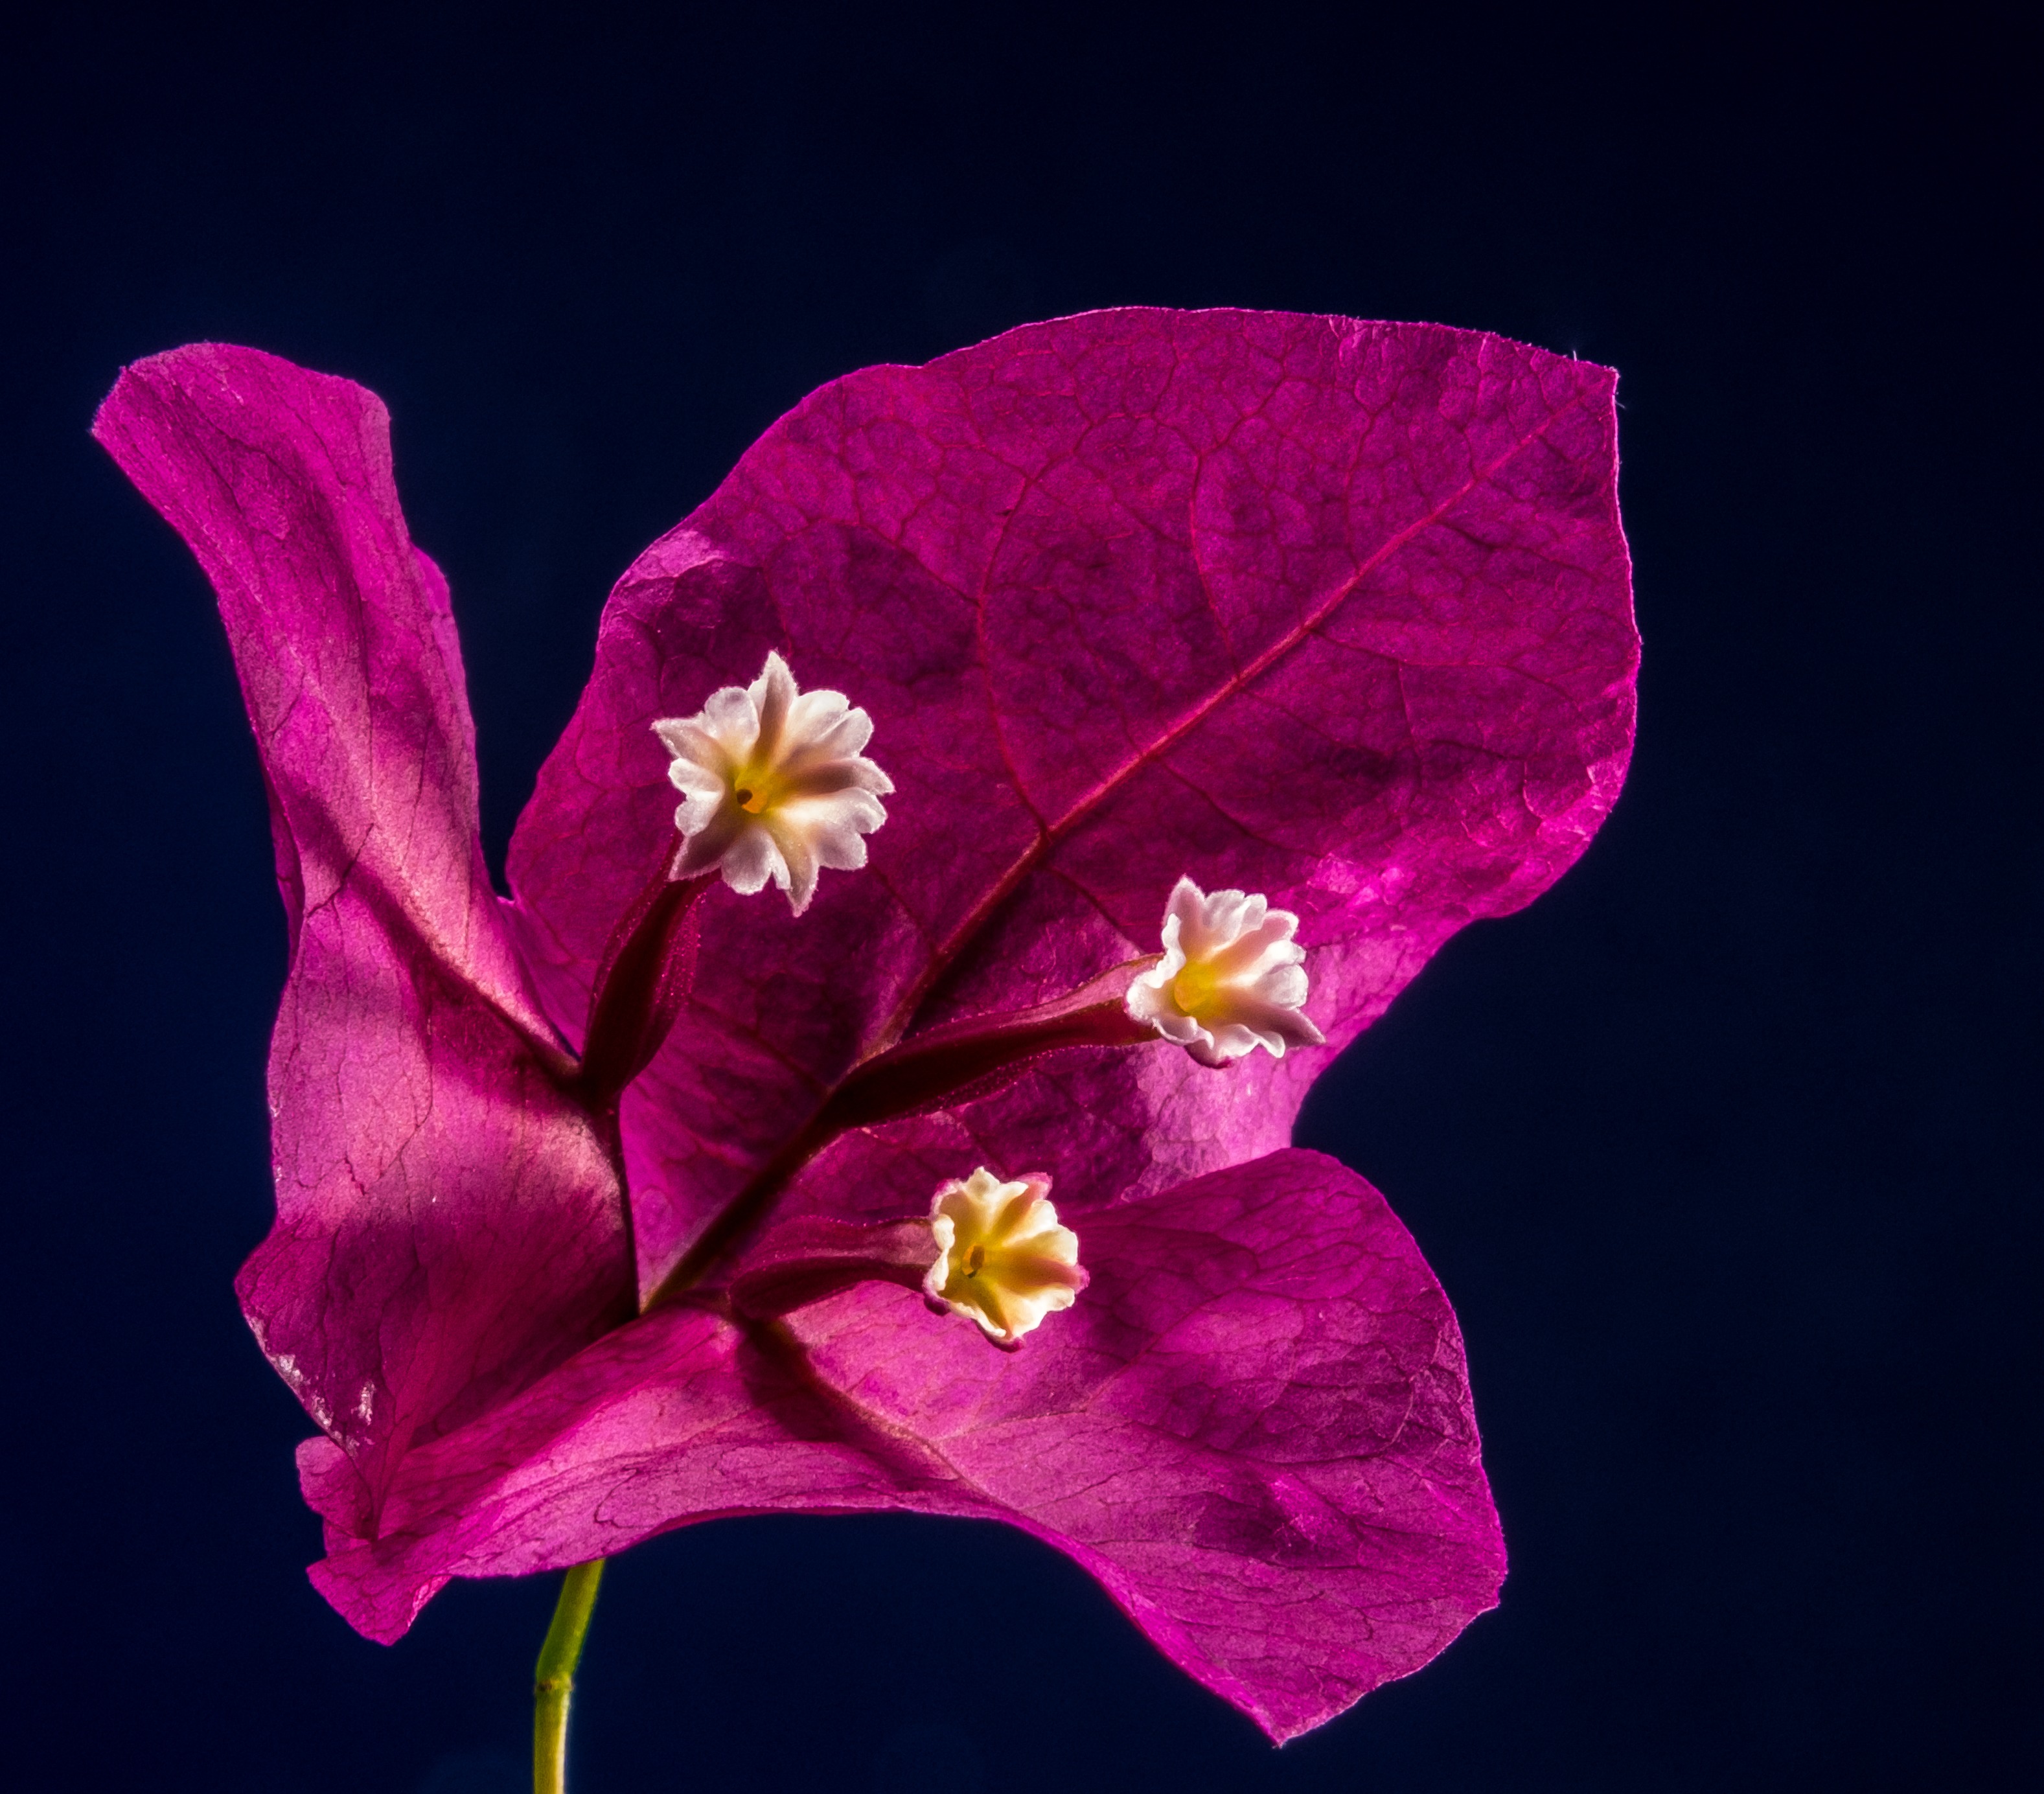
blossom, plant, flower, purple, petal, bloom, red, pink, close, flora, human body, eye, organ, bougainvillea, macro photography, flowering plant, triple flower, bougainville, nyctaginaceae, four o clock plant, plant stem, land plant